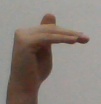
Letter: khaa